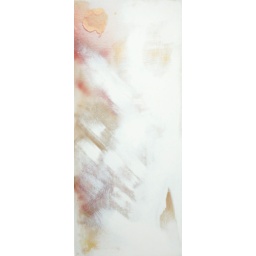
White Abstract. Spray paint, house paint, and latex rubber on mattress pad stretched over a screen door. 2007. SOLD